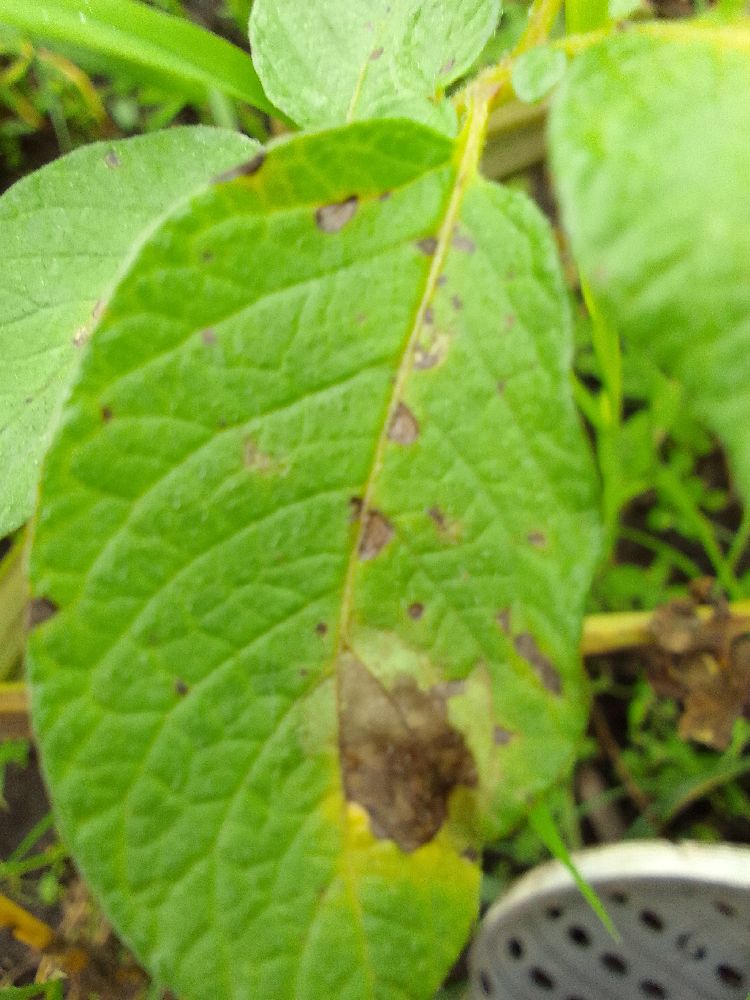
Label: Late blight